Epacris microphylla

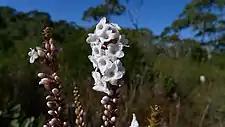
"Epacris microphylla" flowers

"Epacris microphylla" was first formally described by Robert Brown in 1810 and the description was published in Prodromus Florae Novae Hollandiae. The specific epithet ("microphylla") is derived from the Ancient Greek words "mikros" meaning "small" or "little" and "phyllon" meaning "leaf".